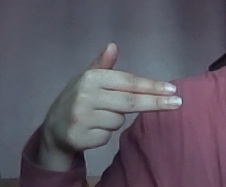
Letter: ghain